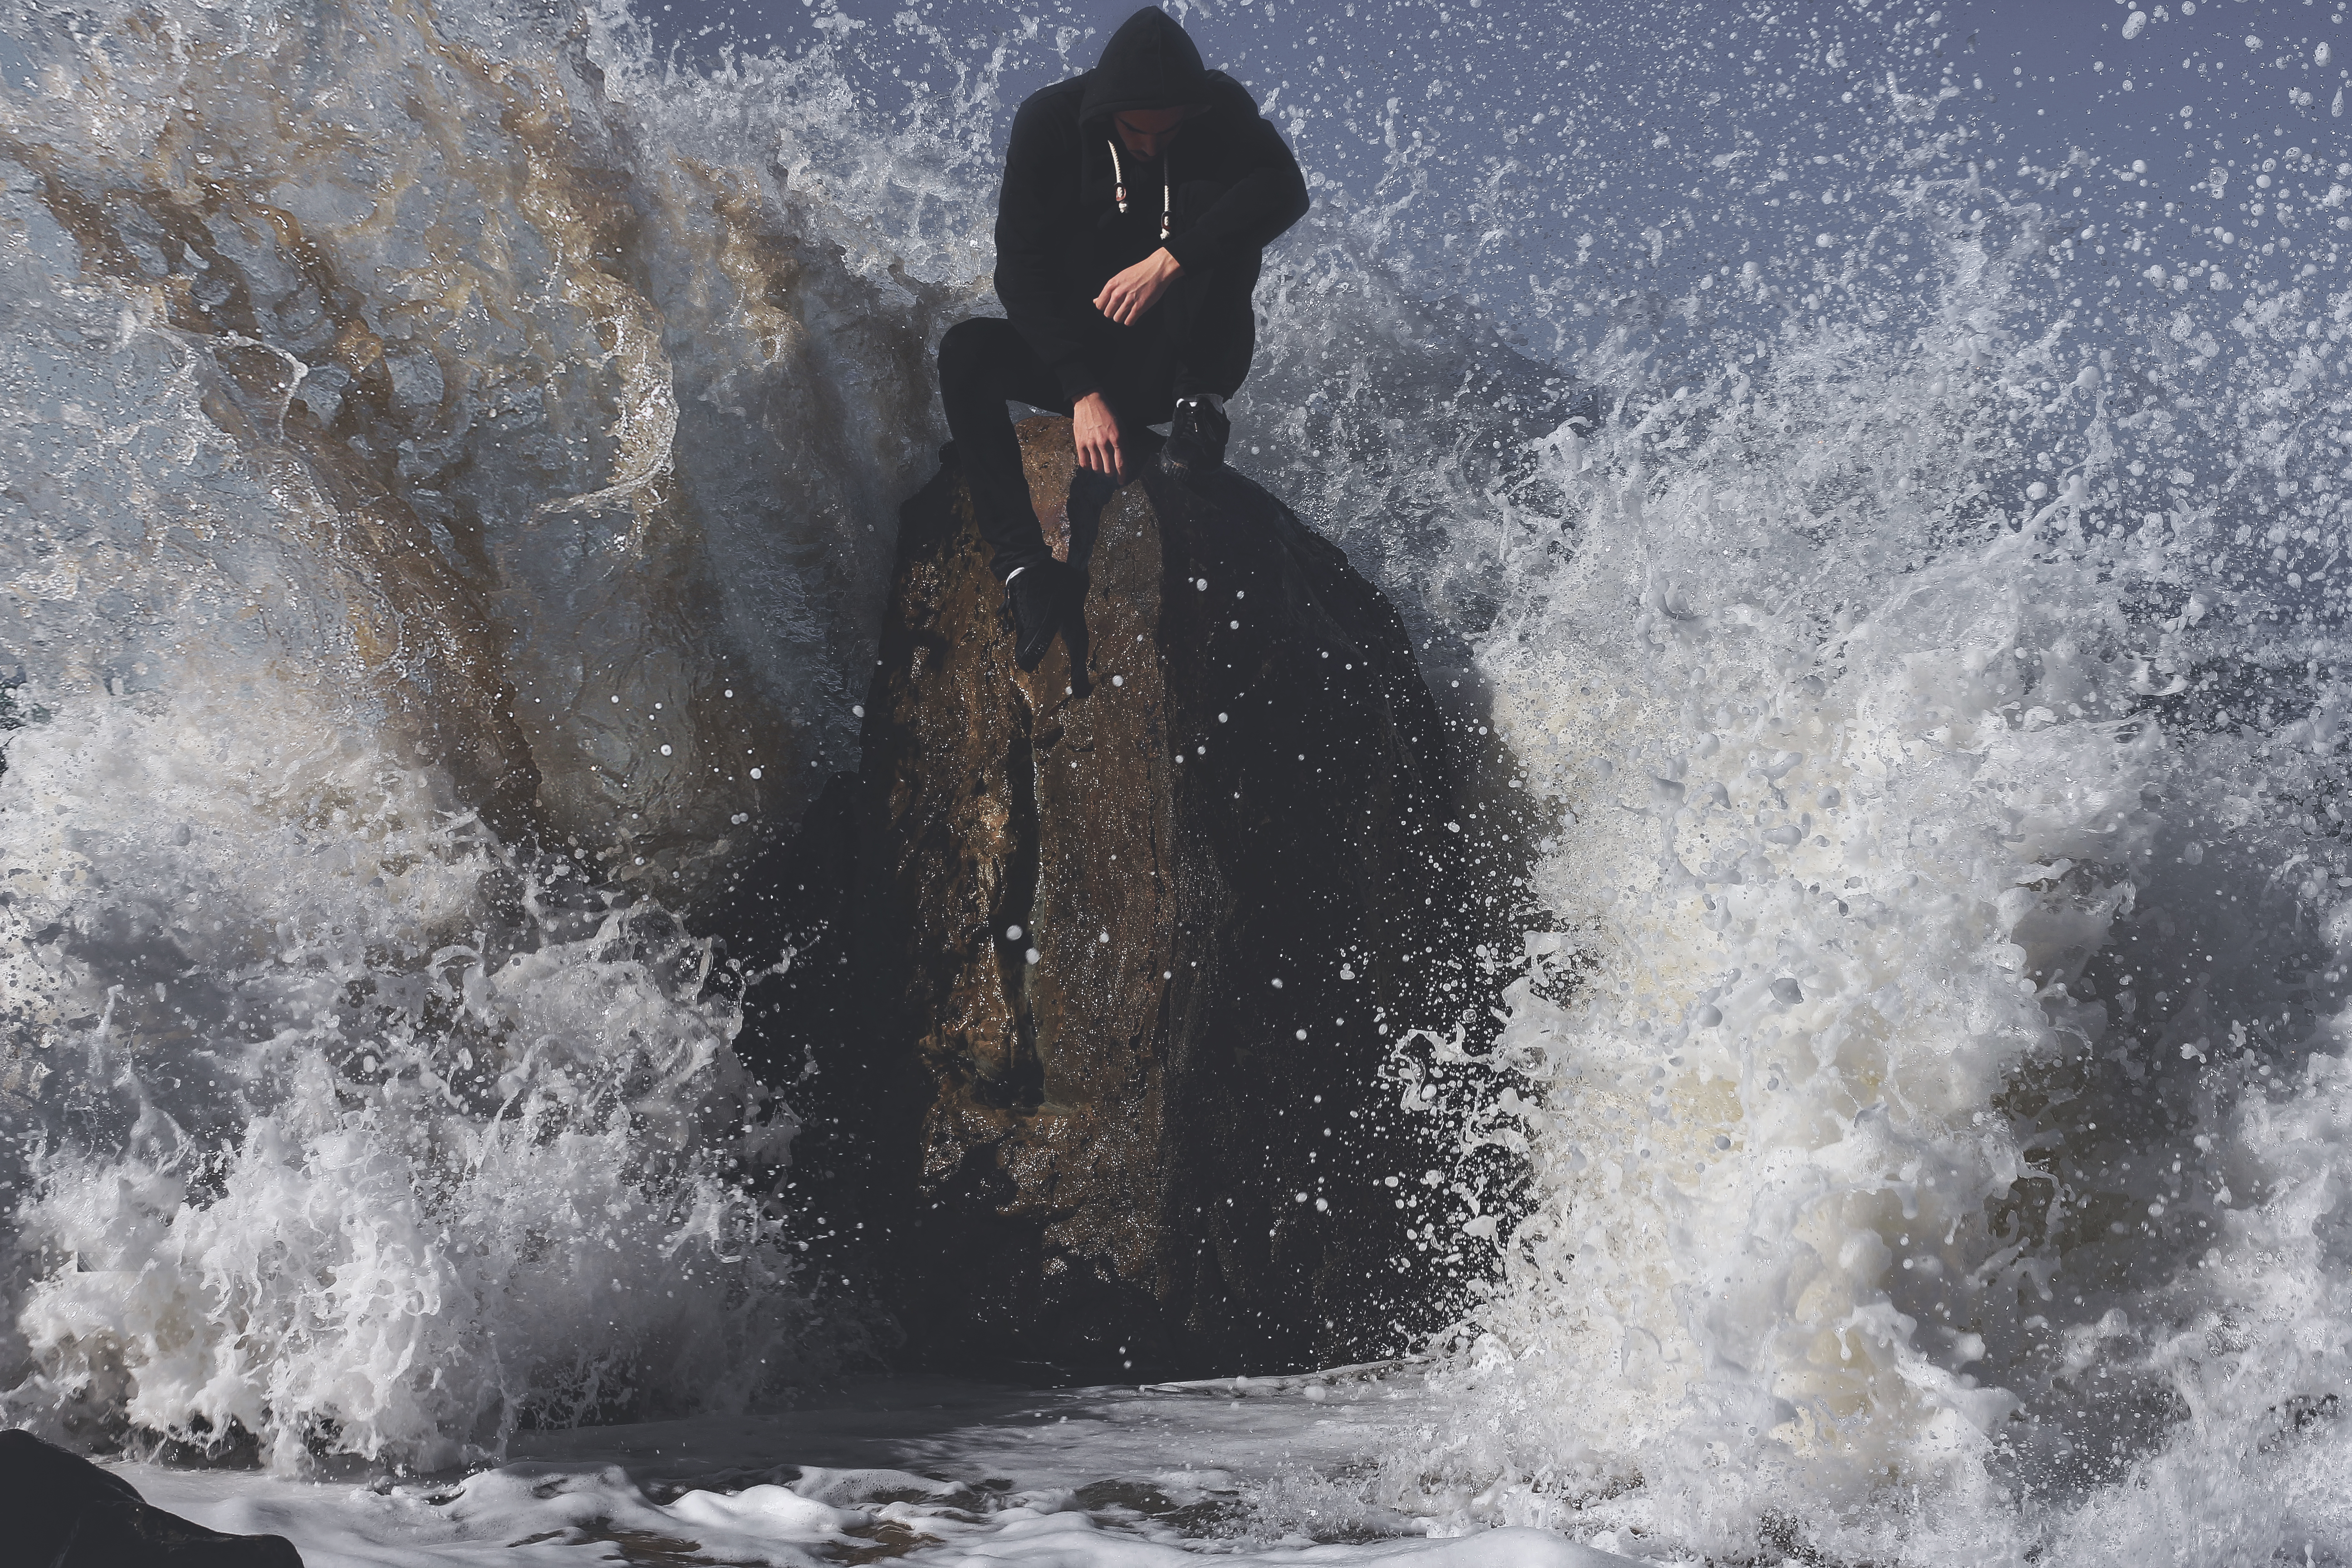
wave, water, wind wave, tide, sea, recreation, geological phenomenon, ocean, surface water sports